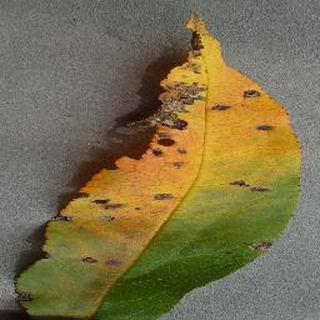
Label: peach_bacterial_spot